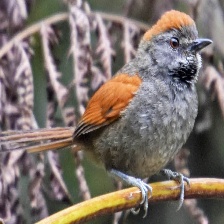
Species: AZARAS SPINETAIL
Scientific name: SYNALLAXIS AZARAE